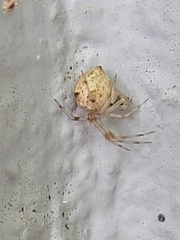
Species: Parasteatoda_tepidariorum